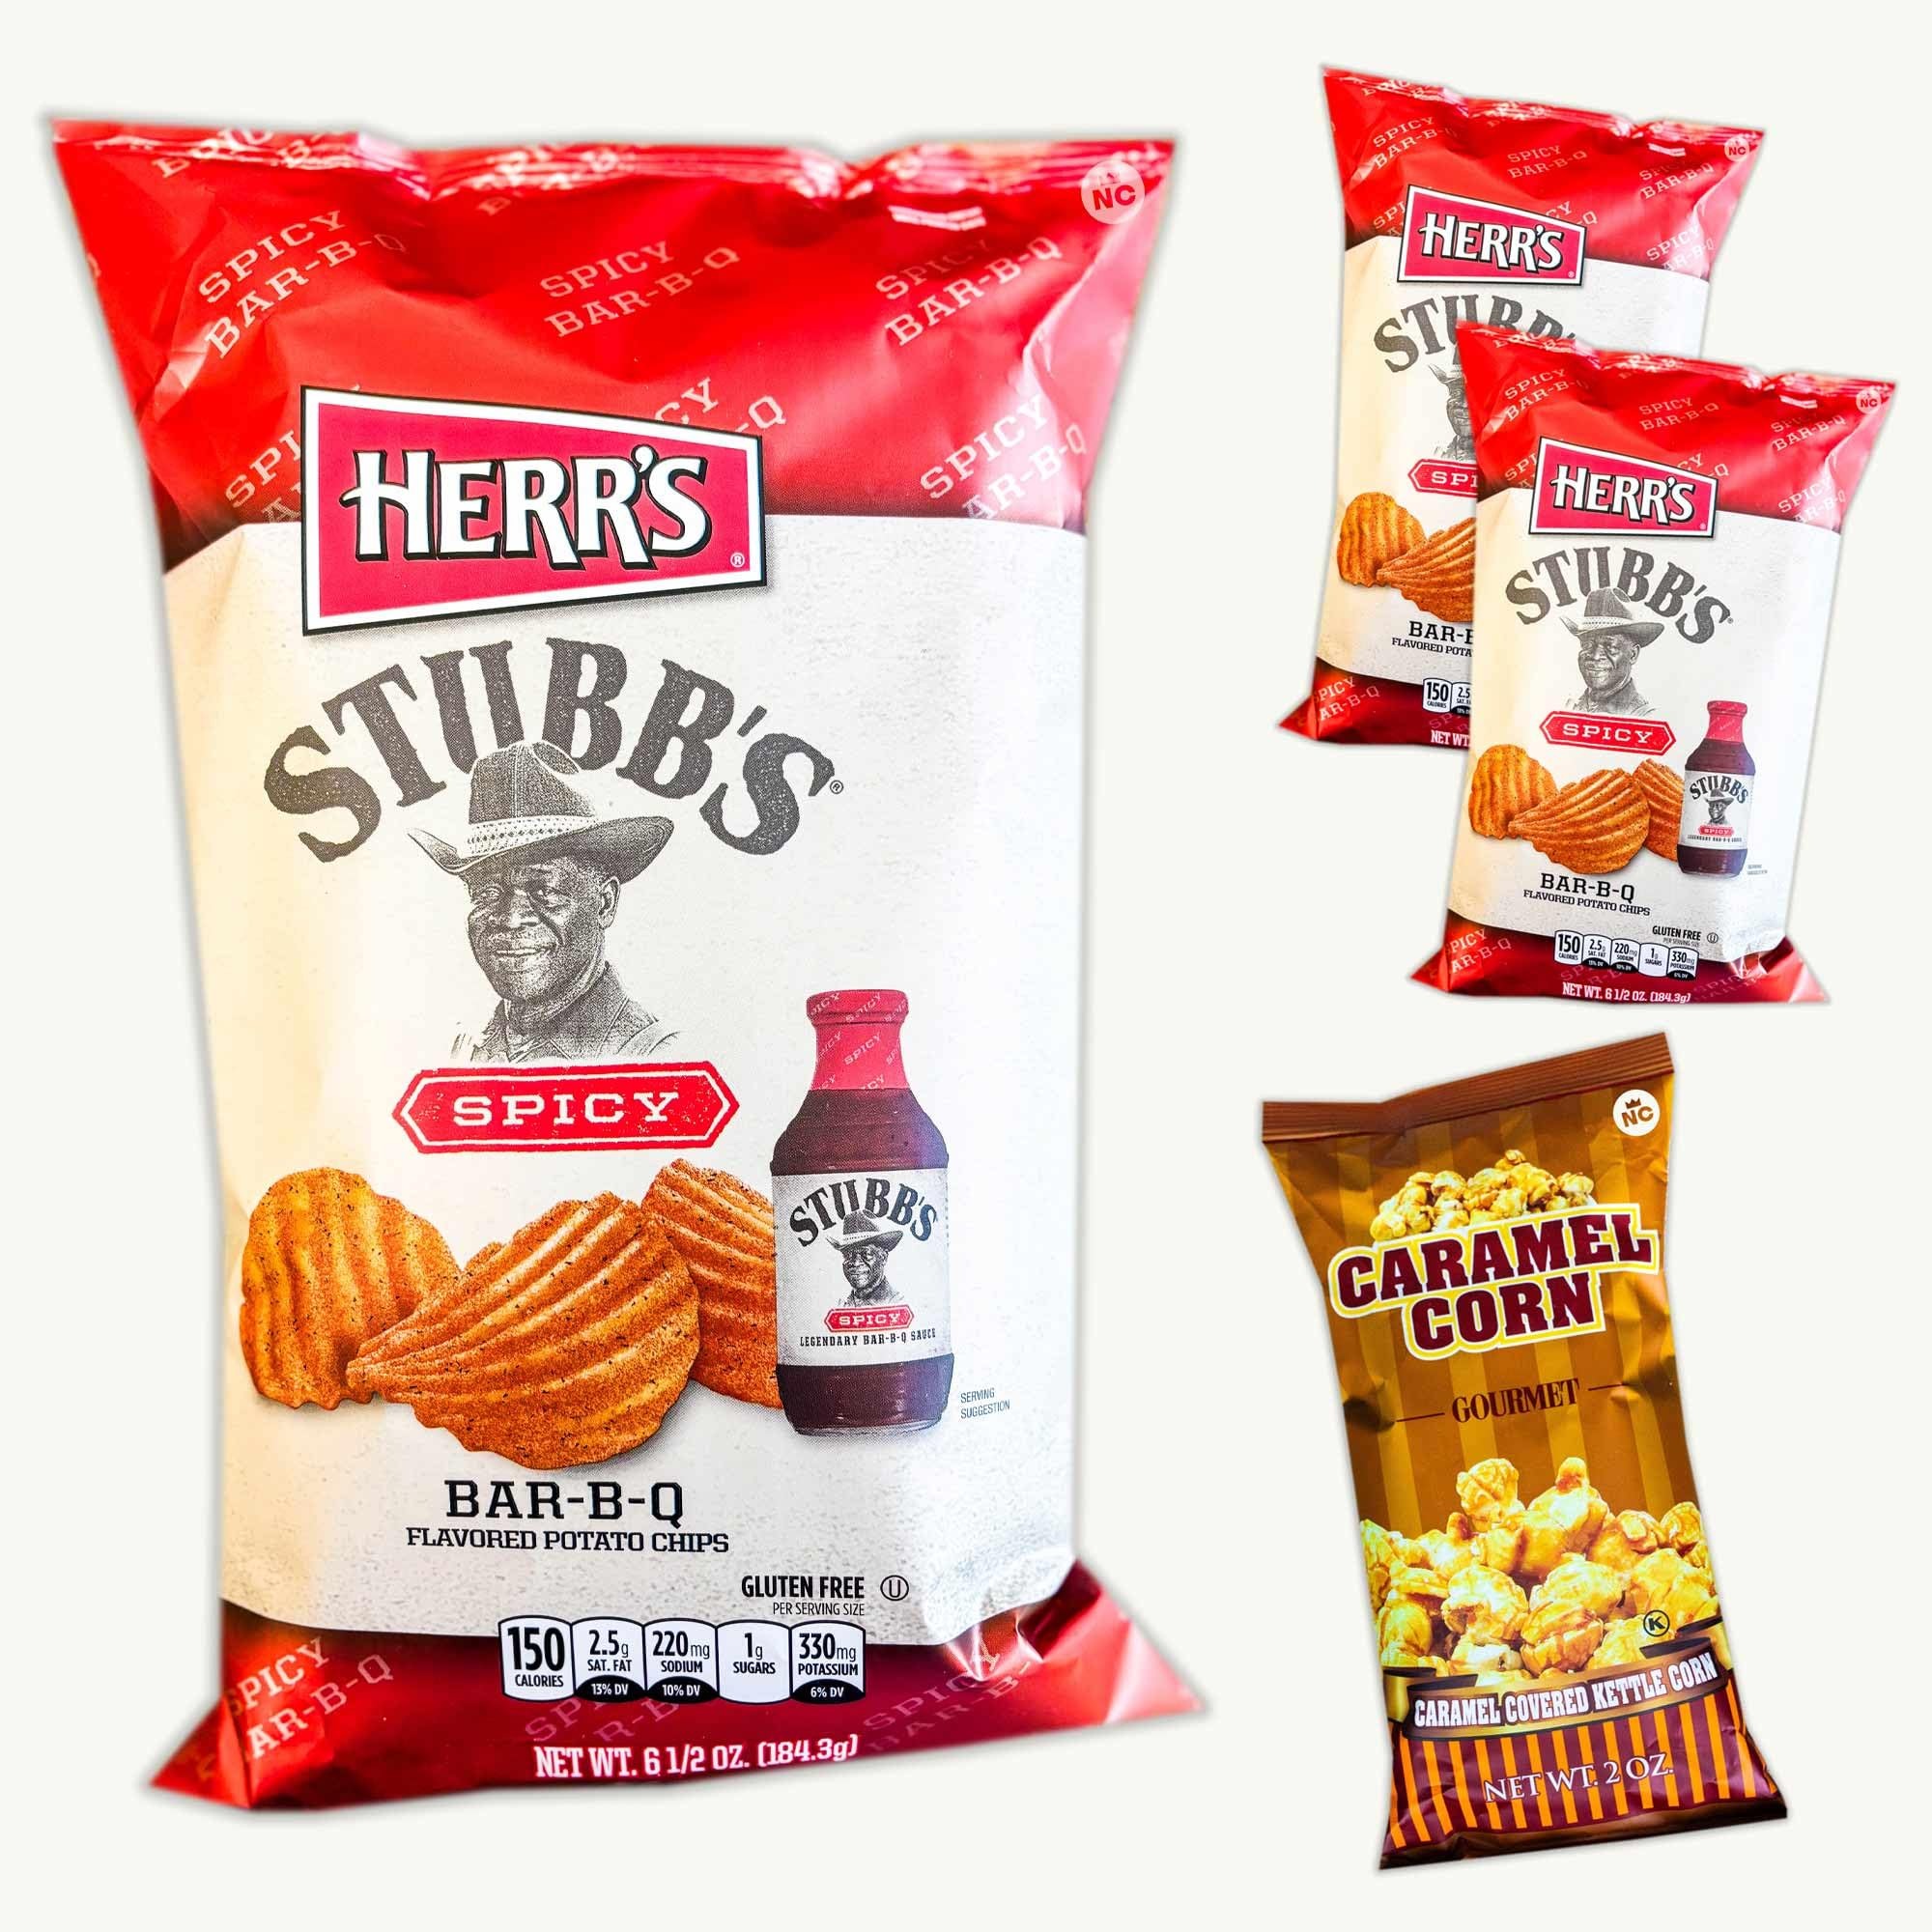
Item Name: Spicy BBQ Potato Chips (3pks - 6.5oz) - Caramel Kettle Popcorn (2oz) - Gourmet Snack Bundle - 4 Items
Bullet Point 1: Flavor: Barbecue
Bullet Point 2: Item package weight: 1.4 pounds
Product Description: <b>Spicy BBQ Potato Chips (3pks - 6.5oz) - Caramel Kettle Popcorn (2oz) - Gourmet Snack Bundle - 4 Items <b> <br><br> Dive into a flavor fiesta with our exclusive bundle! Enjoy 3 bags of Spicy BBQ Potato Chips, each 6.5oz, and savor the complimentary bonus bag of Caramel Kettle Popcorn, 2oz. <br><br> Perfect for any occasion, our Spicy BBQ Potato Chips deliver a bold, smoky kick with every crunchy bite. Pair them with the sweet, buttery delight of Caramel Kettle Popcorn for a truly irresistible snack experience. <br><br> Whether you’re hosting a party, relaxing at home, or need a treat on the go, this bundle has you covered. Delight your taste buds and elevate your snacking game today!
Value: 21.5
Unit: Ounce

Price: 24.99